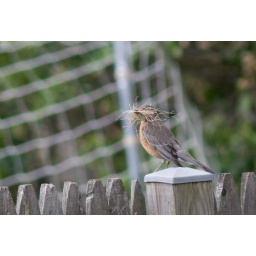
I spotted this robin on my backyard fence with a bit of nest materials in his beak